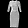
Label: Dress